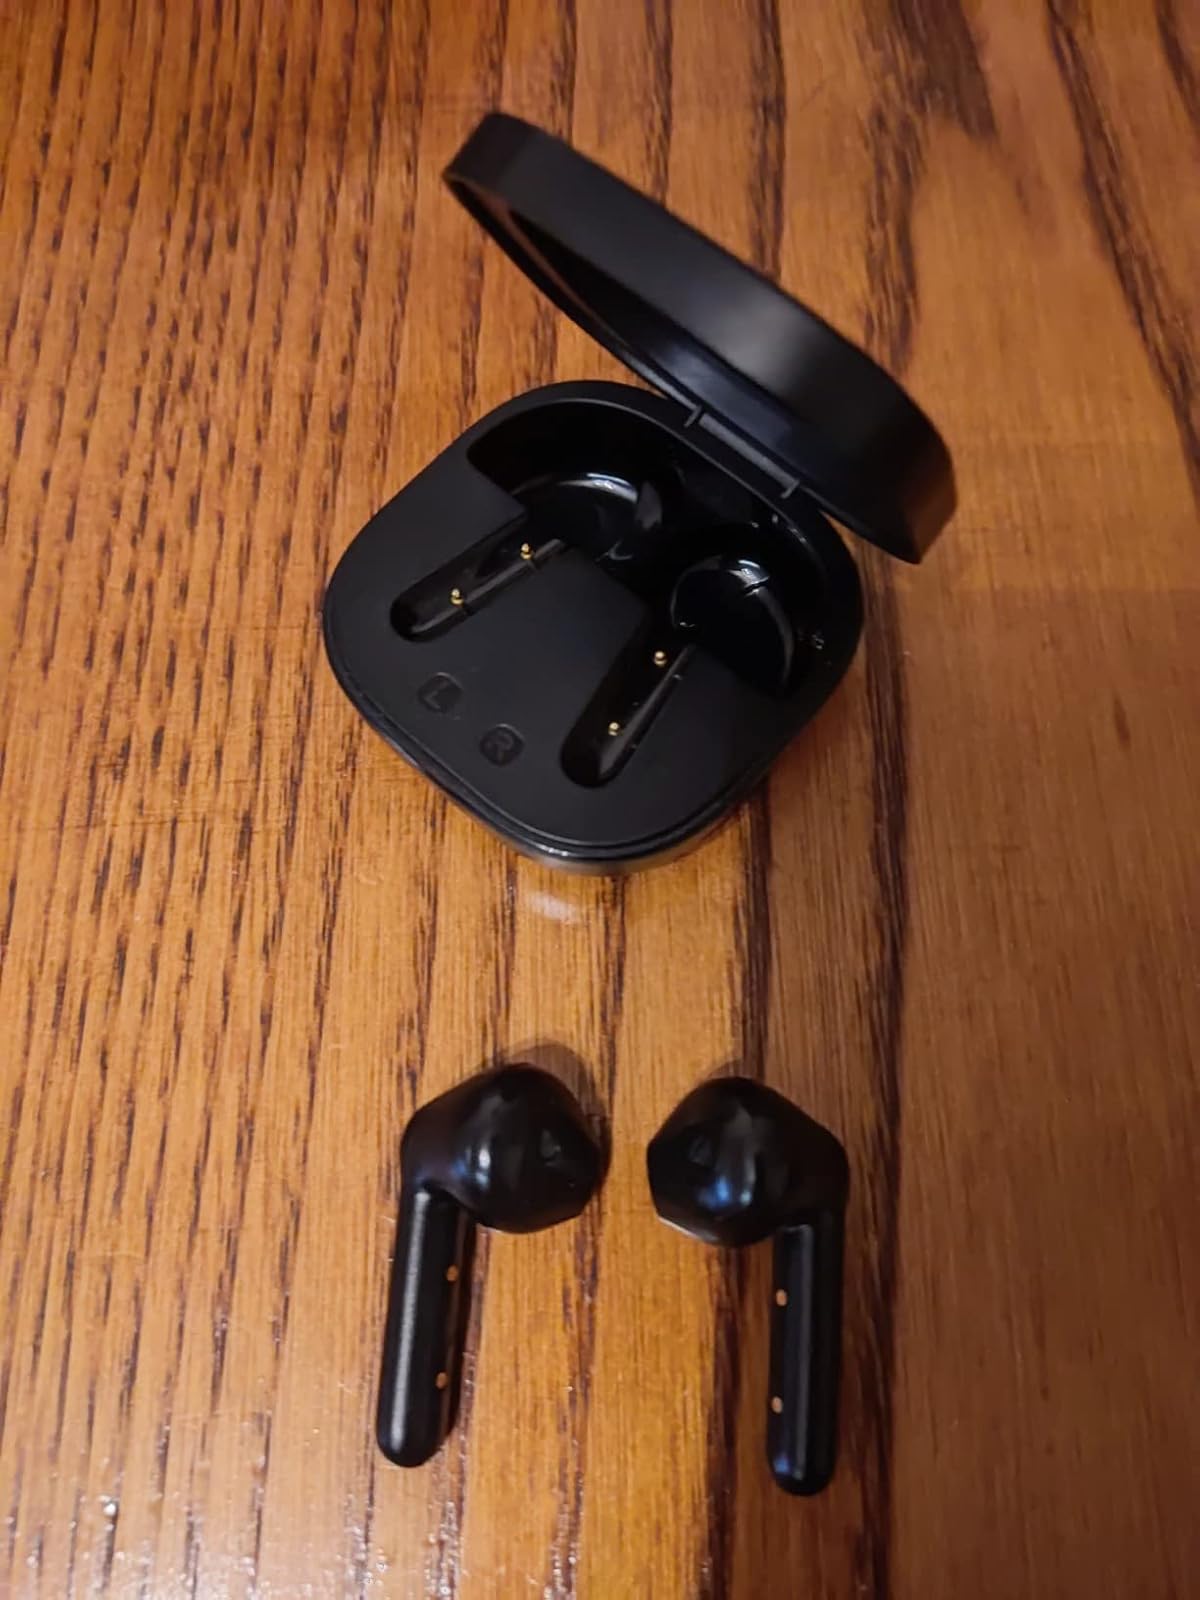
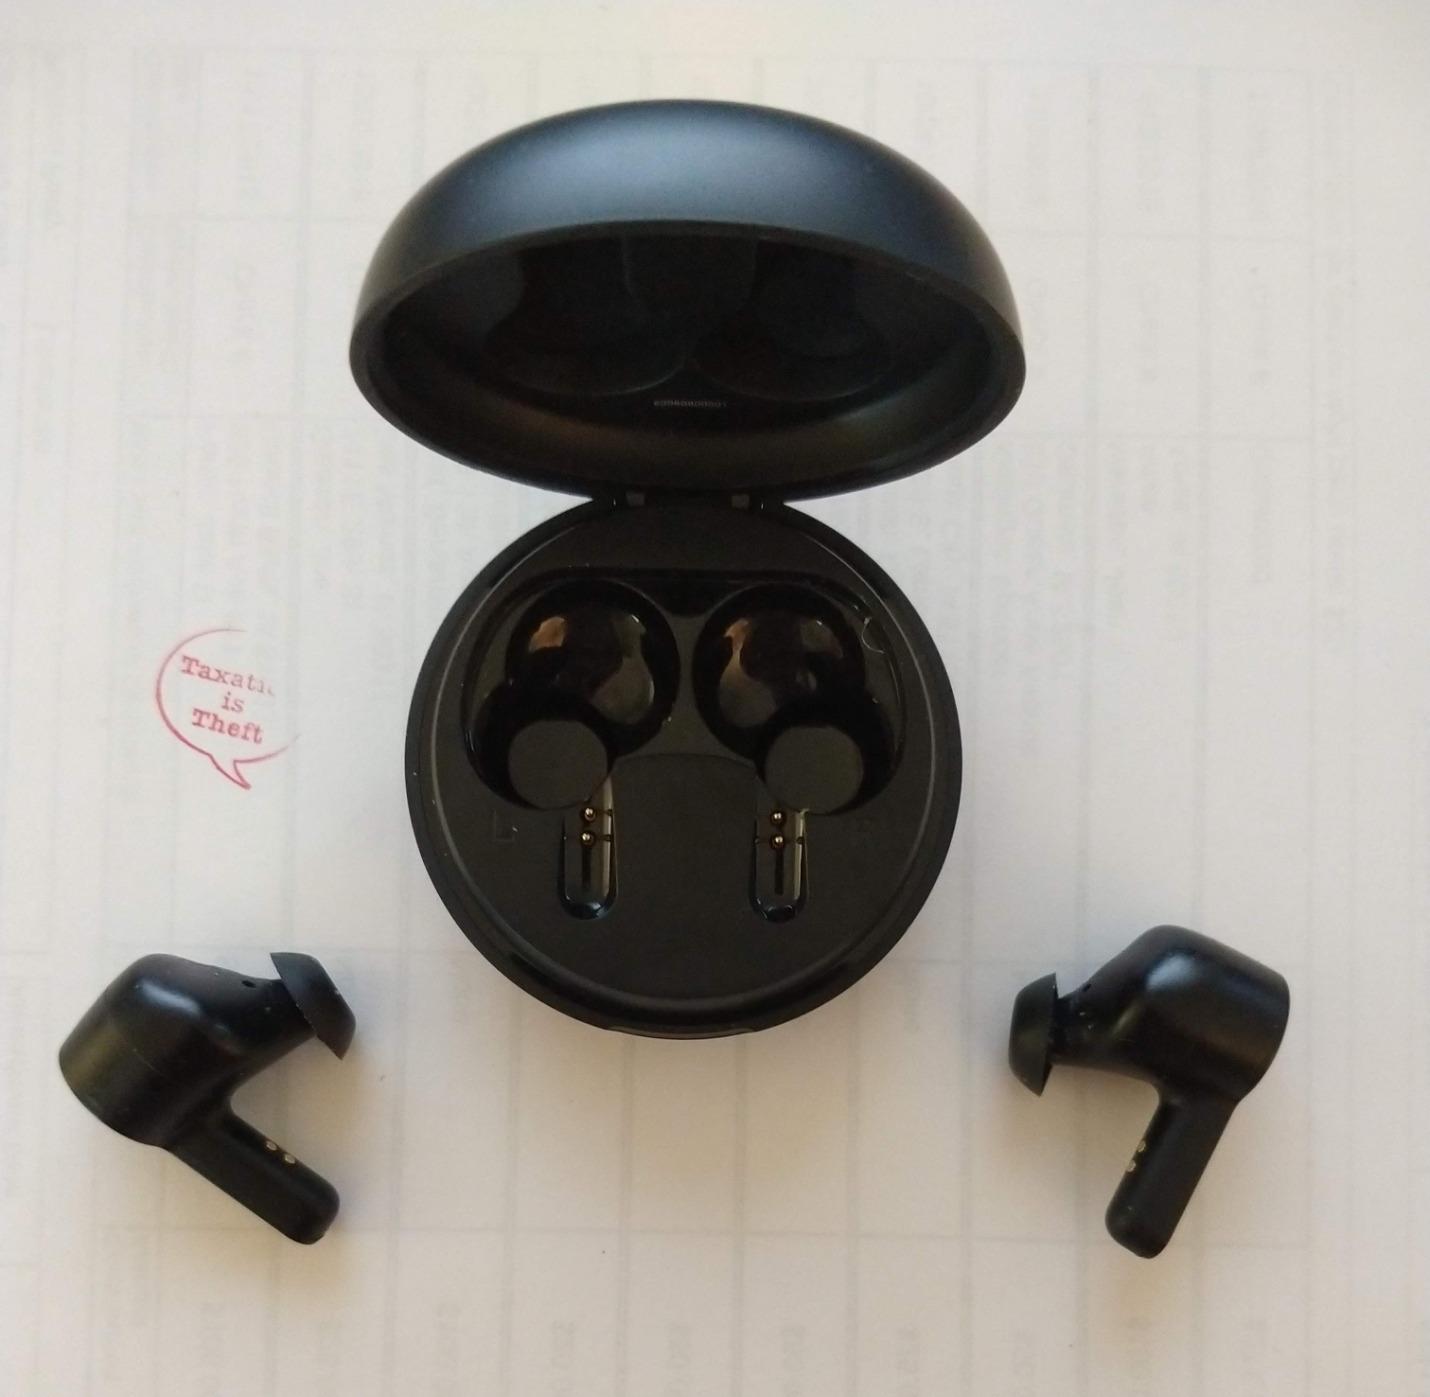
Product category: earbuds
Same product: no